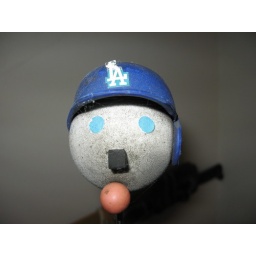
jack in the box antenna ball